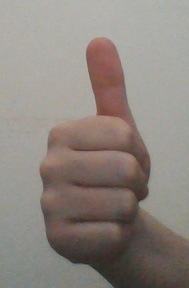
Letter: aleff